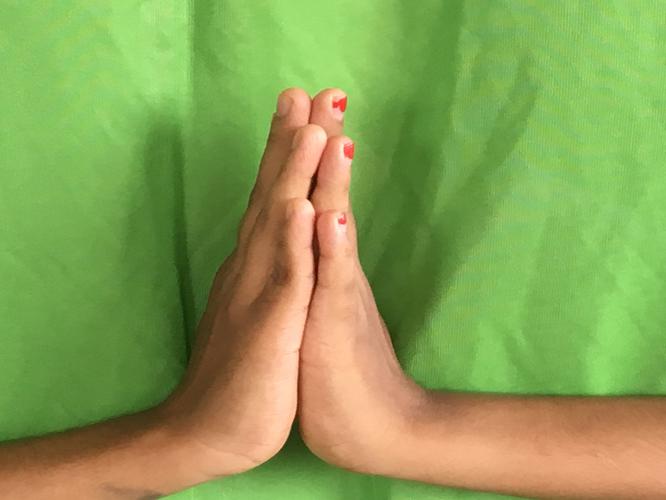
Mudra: Anjali
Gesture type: double_hand